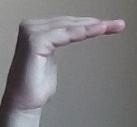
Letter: haa